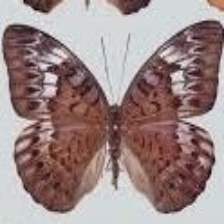
Species: BLUE SPOTTED CROW
Butterfly family (ImageNet category): monarch